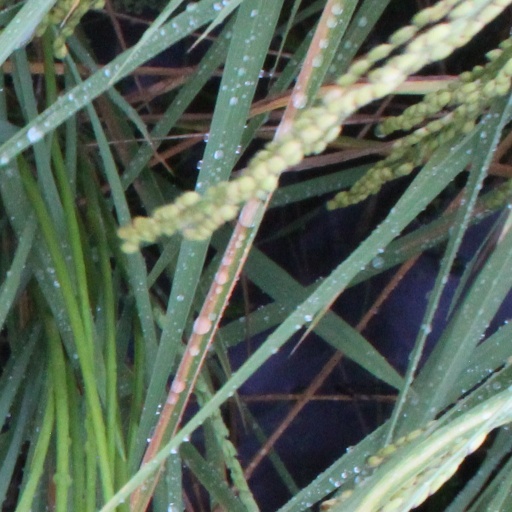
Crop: rice